Toronto Blessing

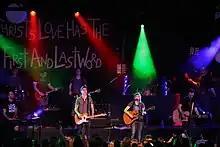
Freshwind band leading worship at Toronto Airport Christian Fellowship in 2008

The Toronto Blessing has become synonymous within charismatic Christian circles for terms and actions that include an increased awareness of God's love, religious ecstasy, external observances of ecstatic worship, being slain in the Spirit, uncontrollable laughter, emotional and/or physical euphoria, crying, healing from emotional wounds, healing of damaged relationships, and electric waves of the spirit. "Holy laughter", as a result of overwhelming joy, was a hallmark manifestation, and there were also some reports of instances of participants roaring like lions or making other animal noises. Leaders and participants present in these services claim that most of these manifestations, including some people roaring like lions, were physical manifestations of the Holy Spirit's presence and power, while some Pentecostal and charismatic leaders believe these were the counterfeits of the Spirit as is mentioned in the biblical passage of 2 Thessalonians 2:9. In December, 1994, Toronto Life Magazine declared TAV as Toronto's most notable tourist attraction for the year.